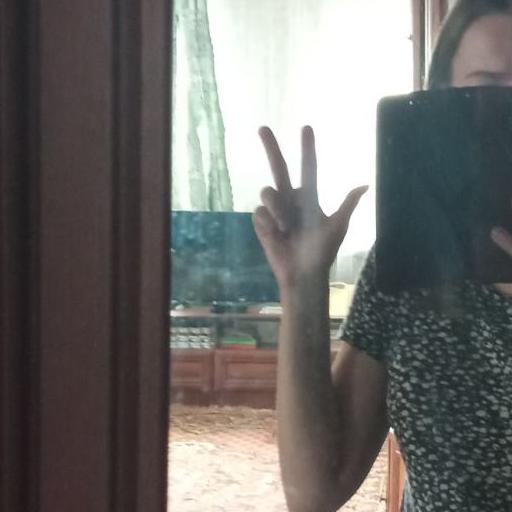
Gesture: three2